Stevens-Duryea

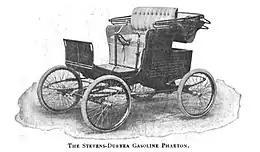
1901 Hampden Phaeton described as 1902 Stevens-Duryea in Automobile Topics

After departing from the Duryea Motor Wagon Company in July 1898, J. Frank Duryea was hired to build a car for the American Automobile Company of New York. When this company appeared to be more interested in stock promotion than building cars, Frank Duryea returned to Springfield (Hampden County) in 1900 and set-up an engineering company with his chief mechanic, John S. Jones and draughtsman William M. Remington. The Hampden Automobile & Launch Company built one launch and three prototype cars. Built in a small shop, the company looked for a partner to begin manufacturing and found J. Stevens Arms and Tool Company with spare manufacturing space and funds.